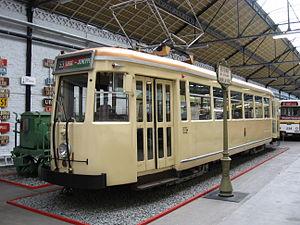
La Société nationale des chemins de fer vicinaux ou en néerlandais : Nationale Maatschappij van Buurtspoorwegen, était, en Belgique, la société publique qui reçut dès 1885 pour mission d'établir, à la demande des autorités publiques, des lignes de chemin de fer d'intérêt local ou de tramways sur l'ensemble du territoire belge afin d'offrir un service public de transport nécessaire à la population et à l'activité économique du pays. Un grand réseau de transport public allait rapidement se développer avant la Première Guerre mondiale et évoluer jusqu'à nos jours en délaissant le transport de marchandises, prépondérant aux origines, pour le seul transport de voyageurs et la plupart des lignes de chemin de fer au profit de lignes d'autobus.